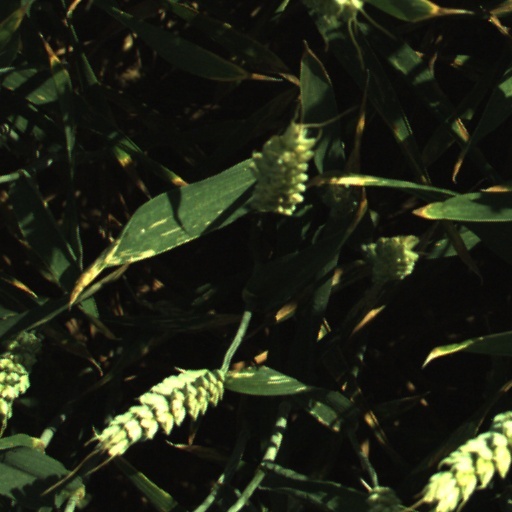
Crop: wheat